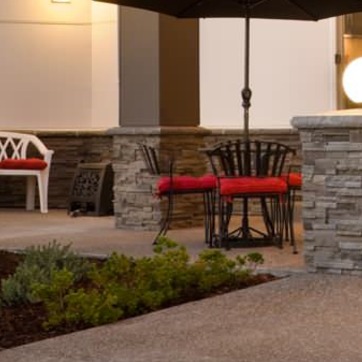
Material: fabric